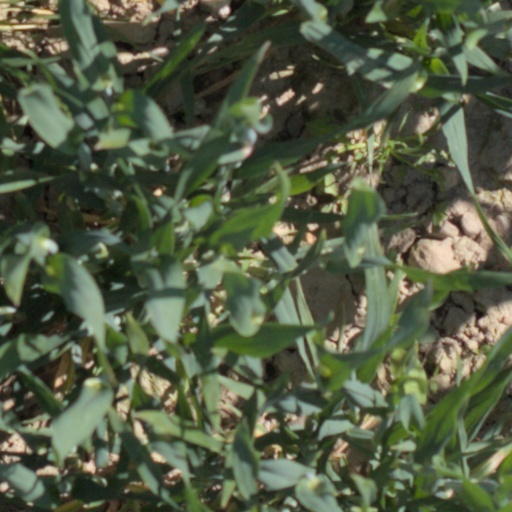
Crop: wheat